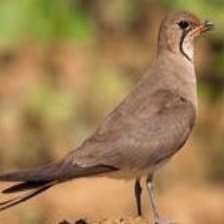
Species: BURCHELLS COURSER
Scientific name: CURSORIUS RUFUS